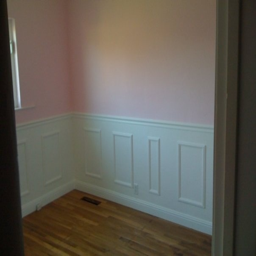
love the wainscoting and pink walls for a little girl